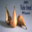
Label: pear